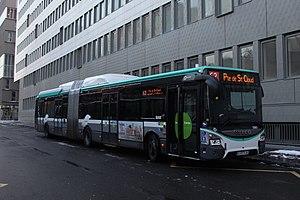
IVECO Urbanway 18 Hybride n°5567 sur la ligne 62 RATP.
Le réseau de bus RATP couvre l'ensemble du territoire de la ville de Paris et la partie centrale de l'unité urbaine de Paris. Il constitue un réseau dense de transports en commun complémentaire des réseaux ferrés, organisé et financé par Île-de-France Mobilités.